2017 La Course by Le Tour de France

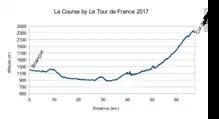
The profile of La Course by Le Tour de France - stage 1

Of the 119 riders to start the race, 47 completed the race within the time limit. 19 riders qualified for La Course Poursuite, as they finished within five minutes of race winner Annemiek van Vleuten.